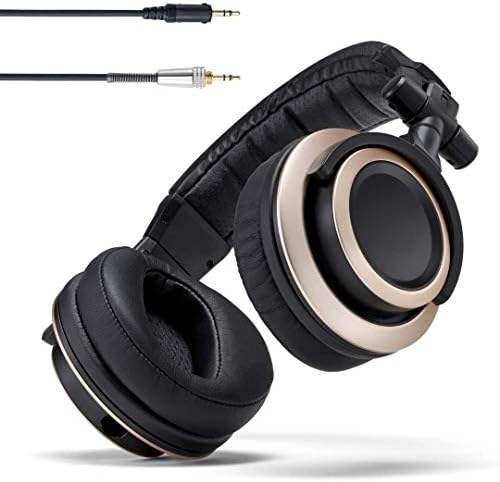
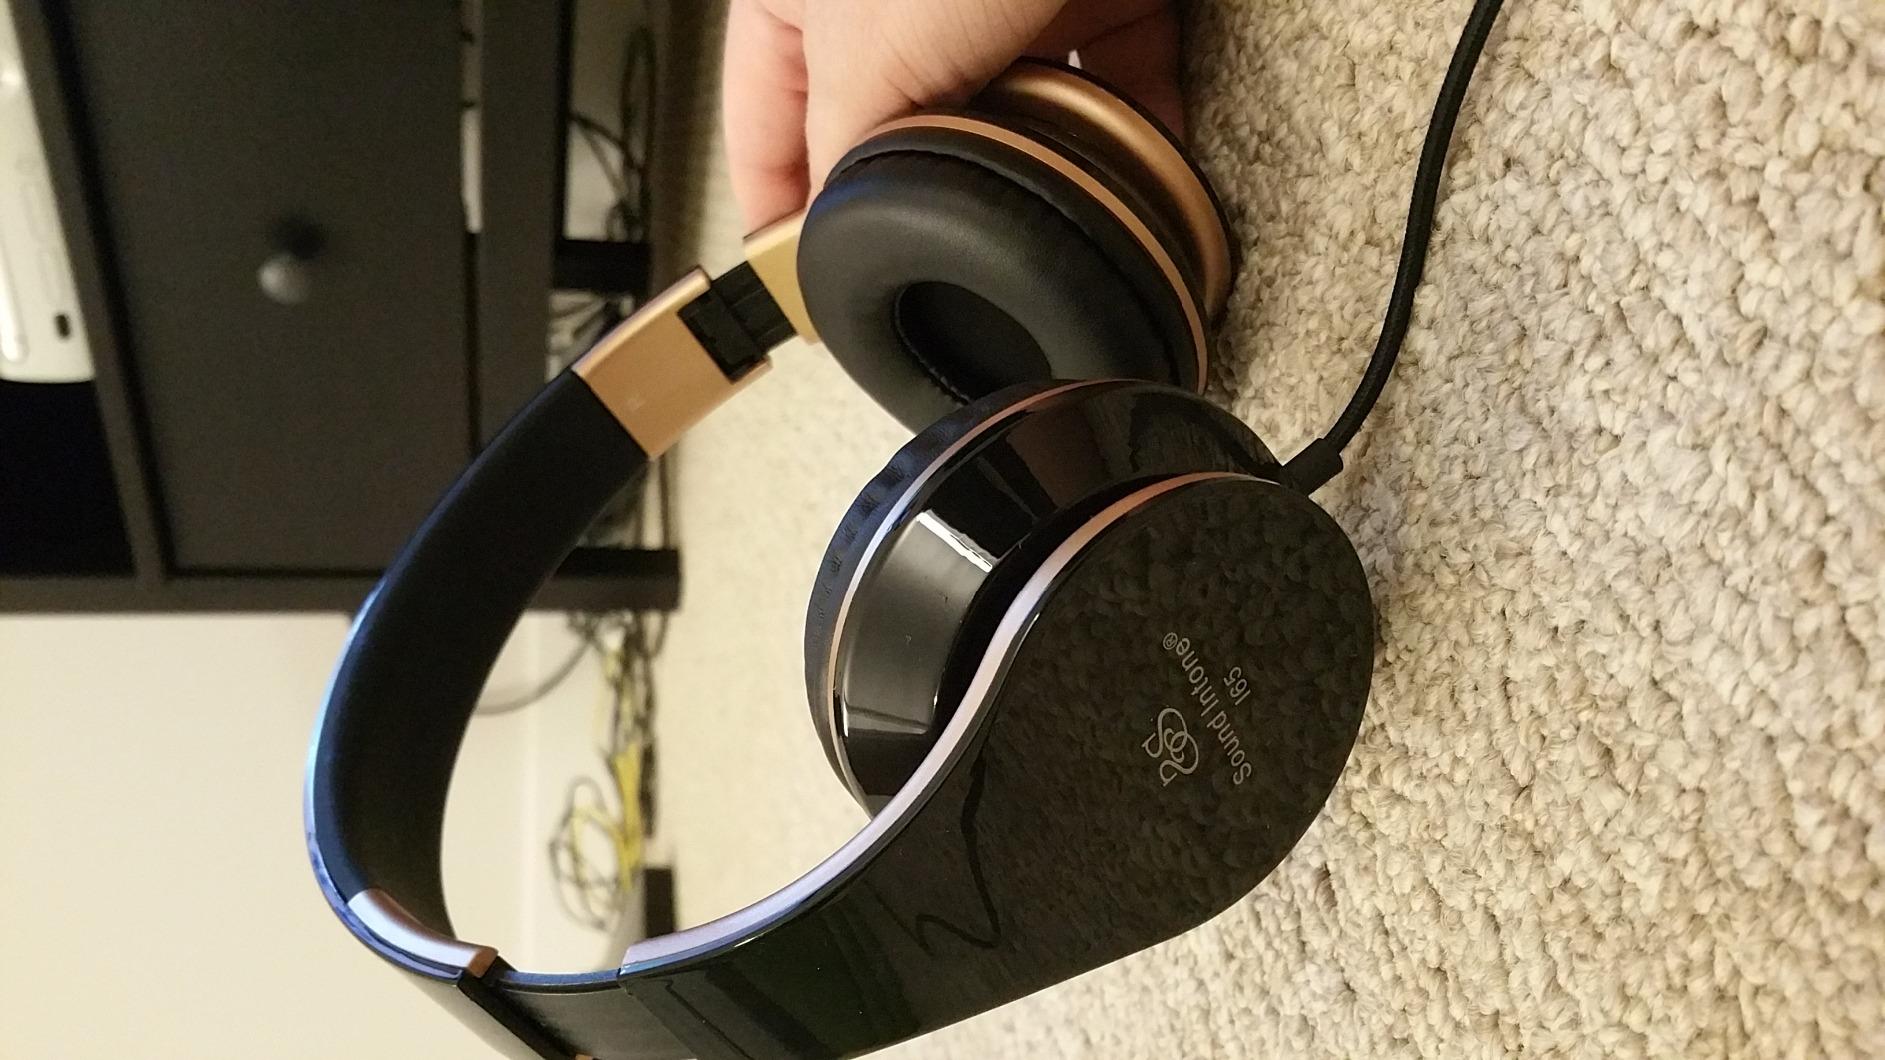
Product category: headphones
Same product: no